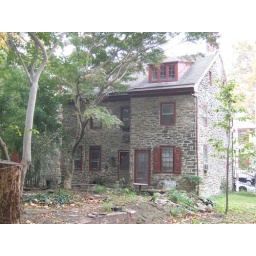
it's soo cute at night, with a few lights on. note the dormer window in the attic.